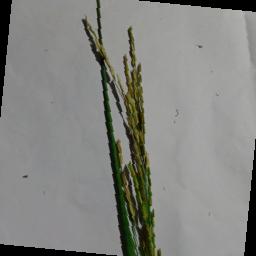
Label: Rice___Neck_Blast